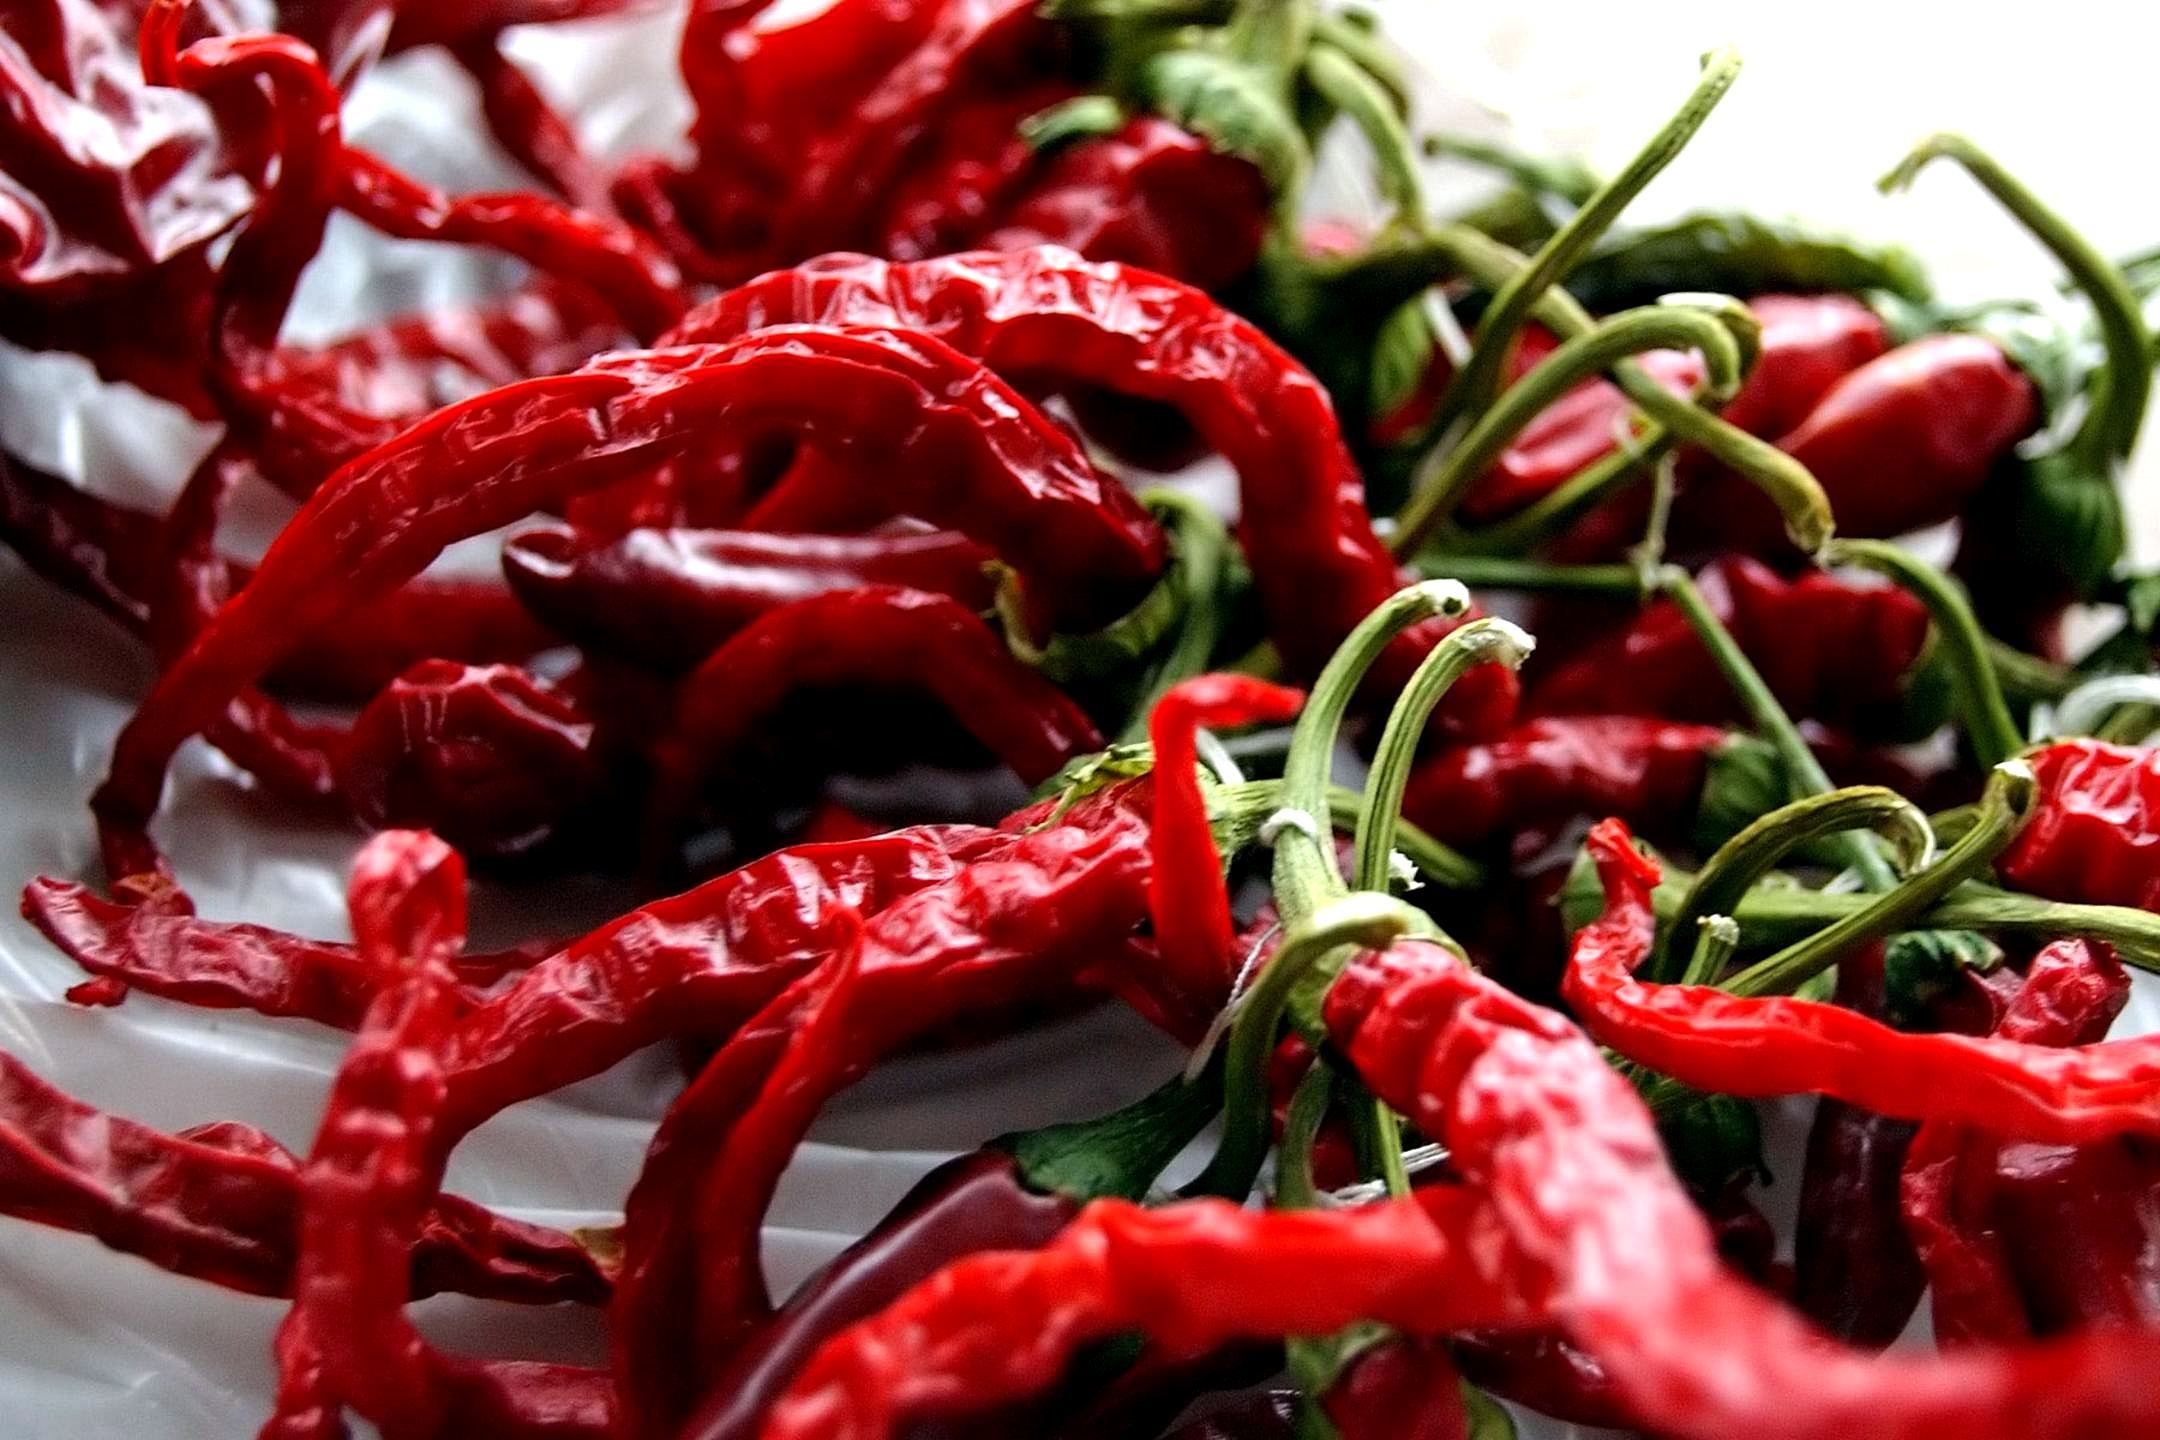
plant, fruit, flower, food, green, chili, red, cooking, produce, vegetable, dried, colorful, stems, bright, hot, spices, peppers, spicy, fruits, foods, vibrant, edible, ingredients, chillies, flowering plant, chili pepper, cayenne pepper, land plant, bird's eye chili, peperoncini, bell peppers and chili peppers, flavours